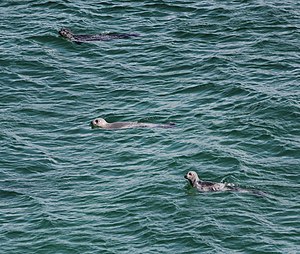
Anholt / Sælkolonien ved Totten
Tre sæler svømmende nær nordstranden ved Anholt Fyr set fra toppen af fyrtårnet.
Tre sæler svømmende lang Anholts nordkyst ved Anholt Fyr.
Anholt ligger i Kattegat og har et areal på 22,37 km². Øen er 11 km lang og omkring 6 km bred på det bredeste stykke. Der er 138 faste beboere, hvoraf de fleste i Anholt By, inde i landet, hvor også skolen ligger, 3 km fra havnebebyggelsen.